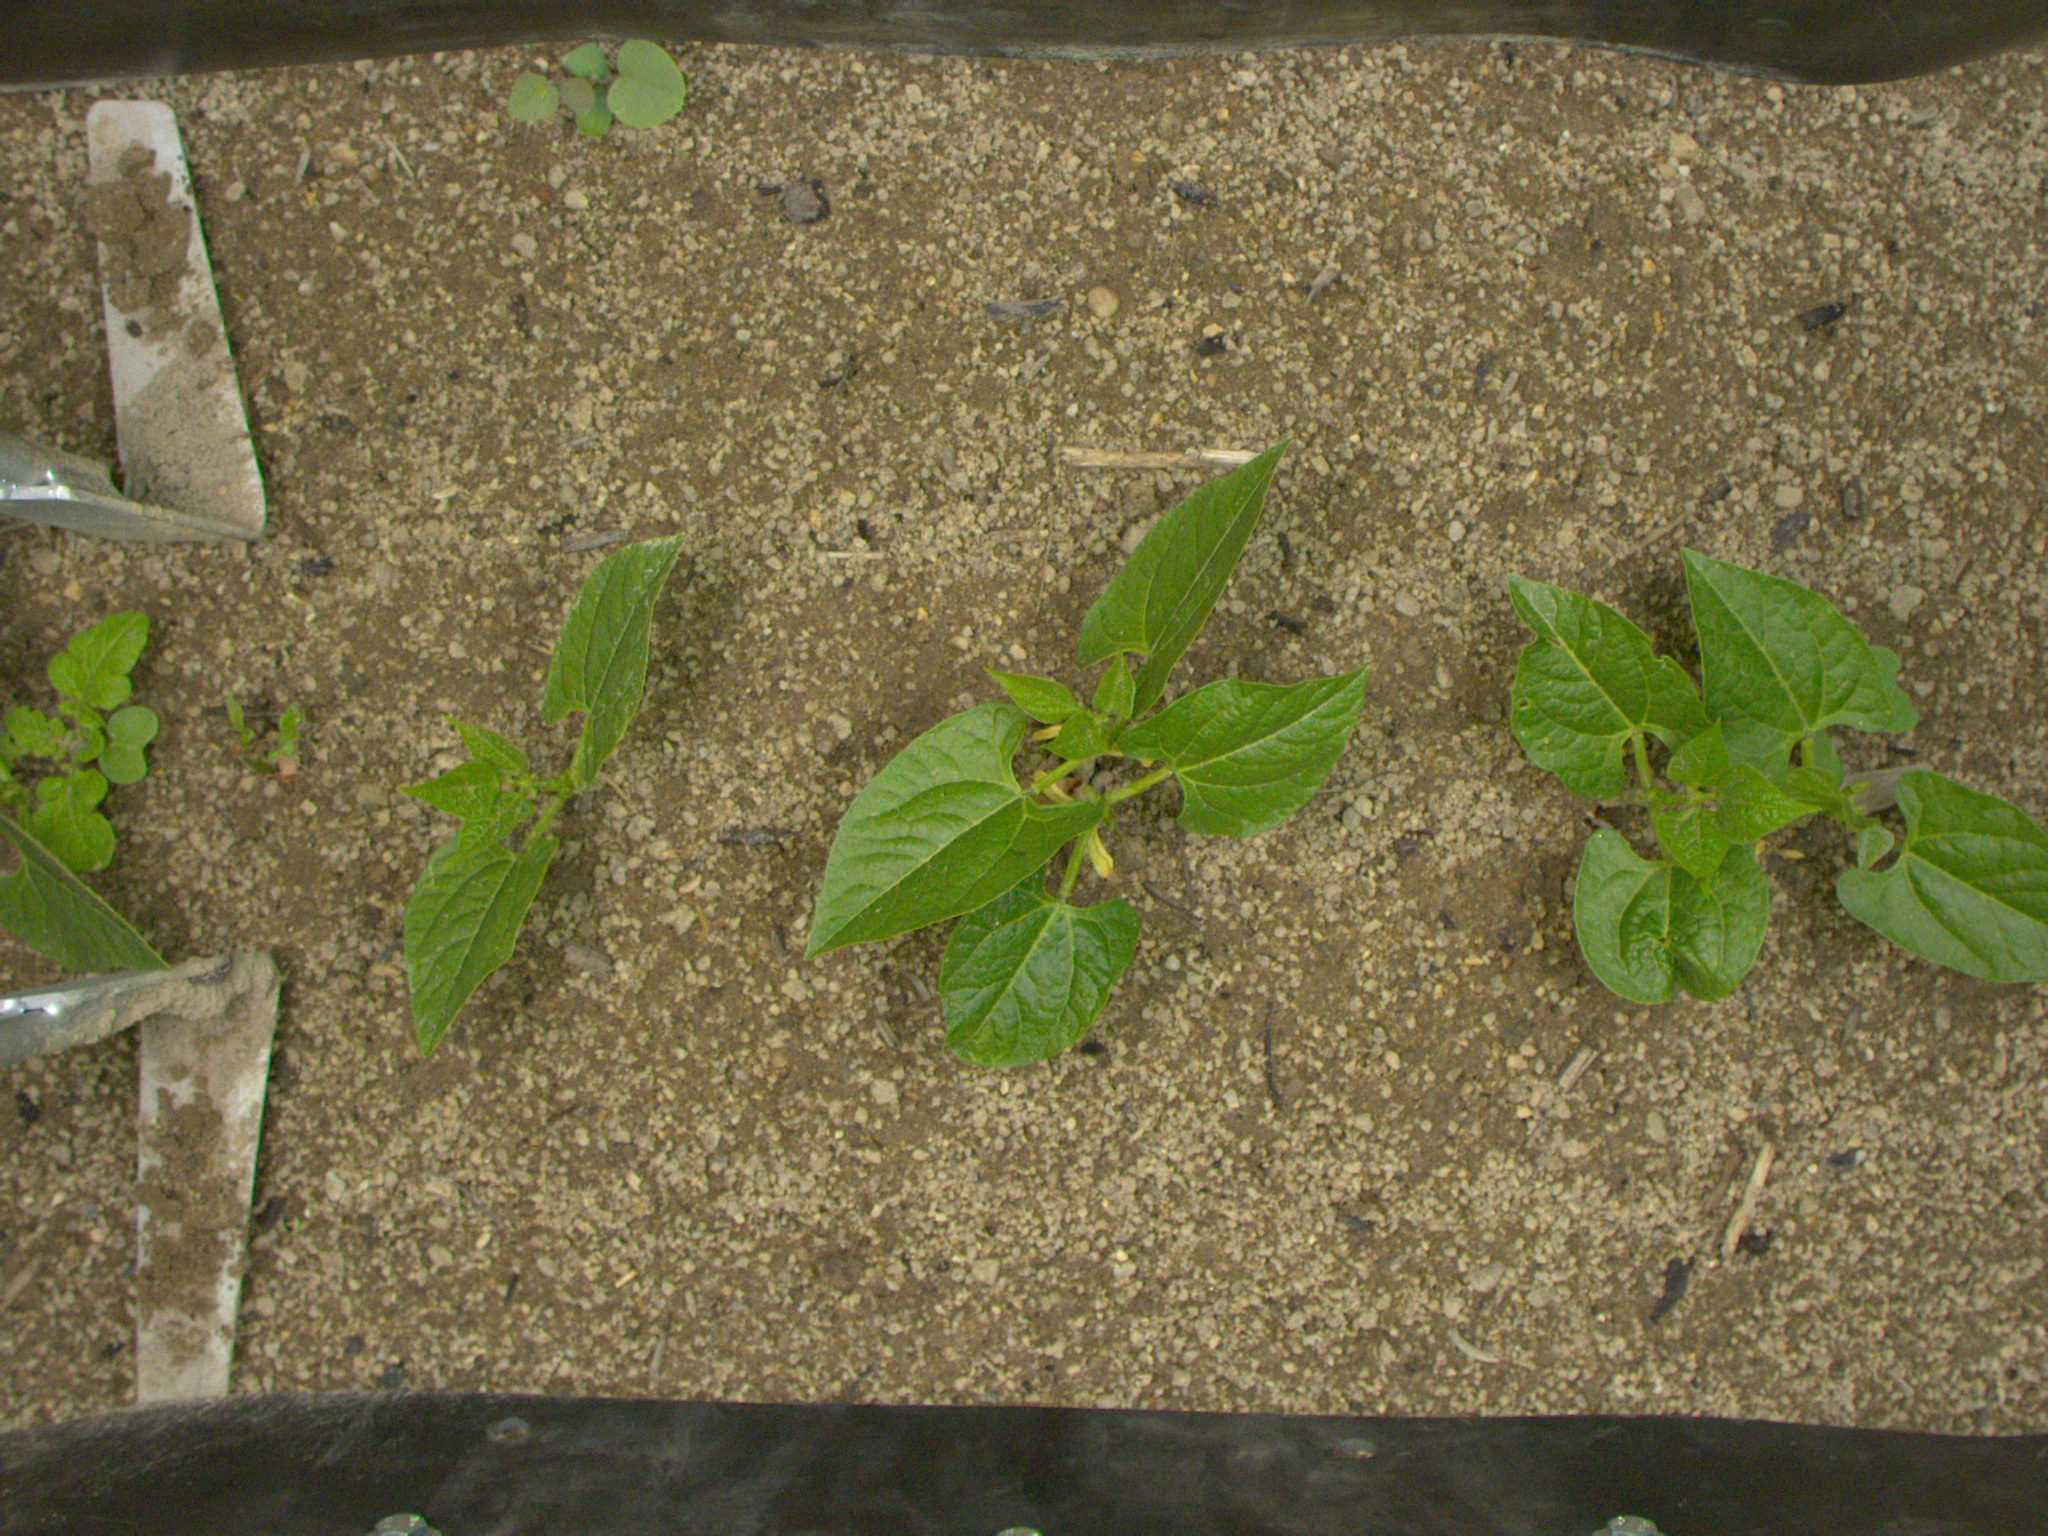
Crop: bean
Objects: bean, bean, bean, bean, bean, bean, stem_bean, stem_bean, stem_bean, stem_bean, stem_bean